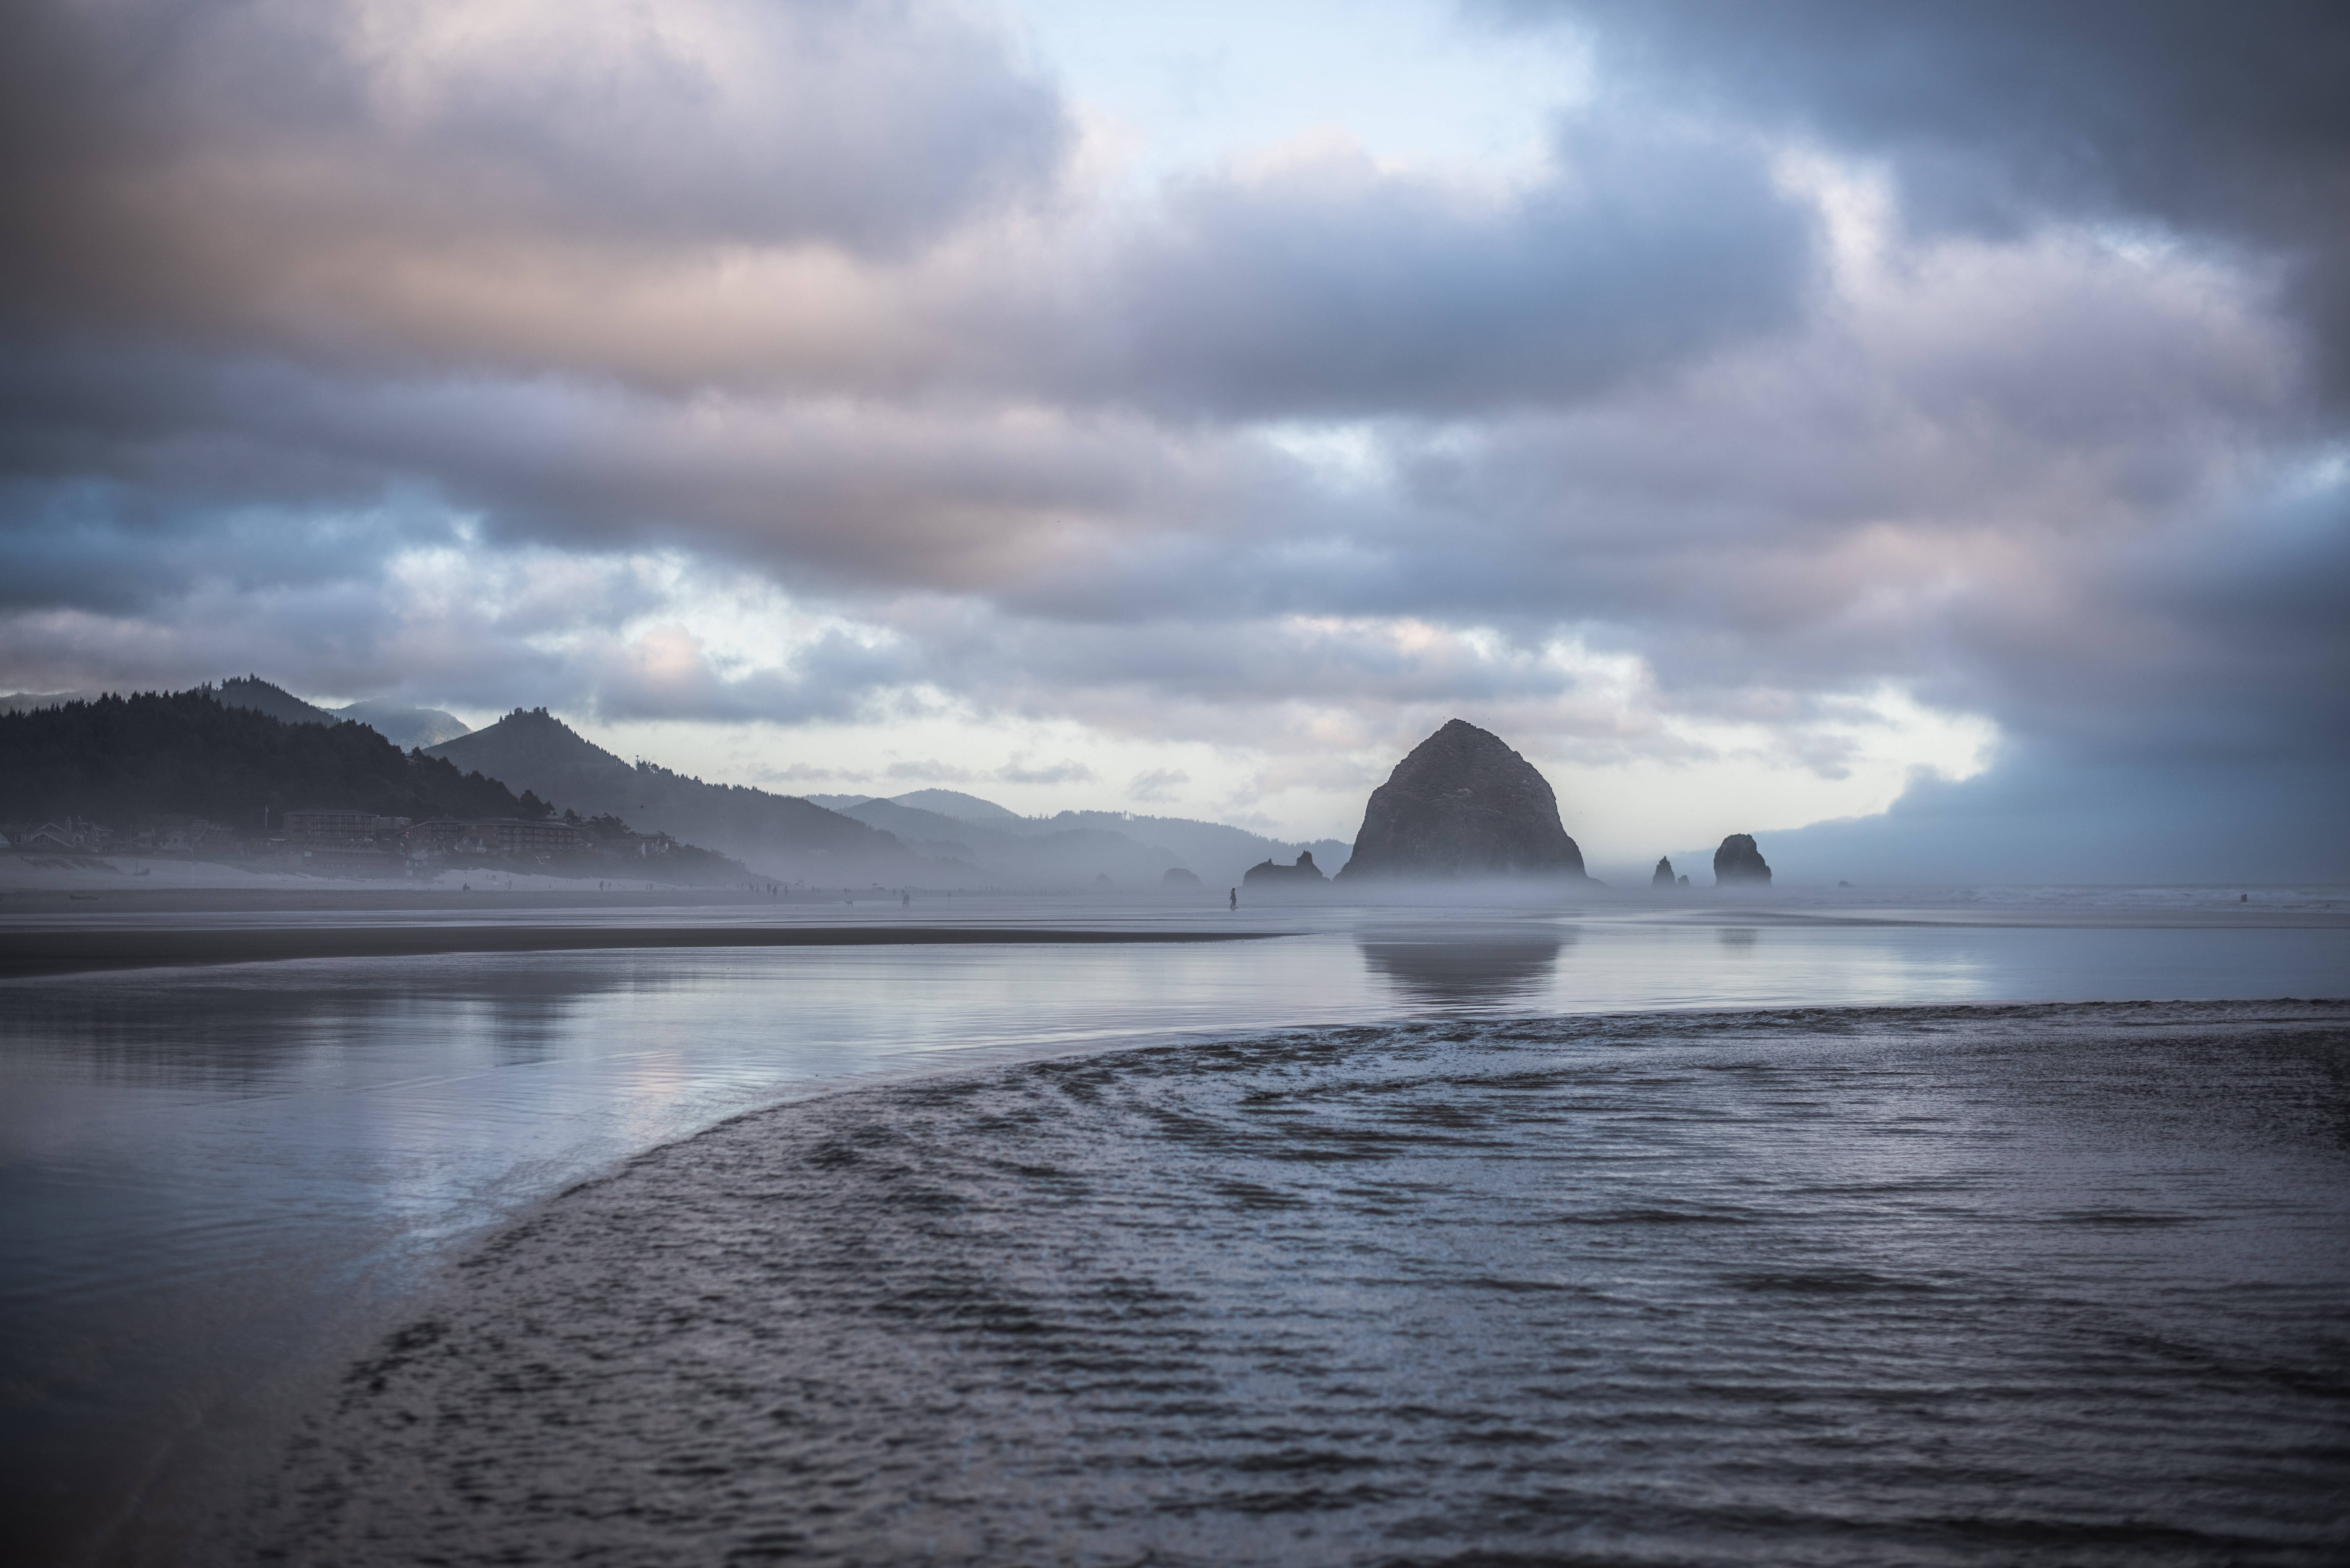
sea, coast, water, ocean, horizon, cloud, sunrise, sunset, boat, sunlight, morning, shore, wave, lake, view, ripple, dusk, ice, reflection, vehicle, bay, island, arctic, iceberg, cloudscape, surface, trace, rocks, cliffs, misty, scene, atmospheric phenomenon, wind wave